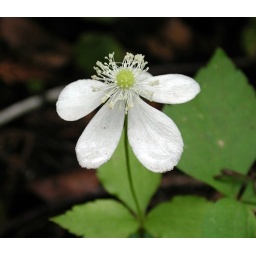
Its not only the trees that are amazing in the redwood forest -- the forest floor cover is beautiful too.